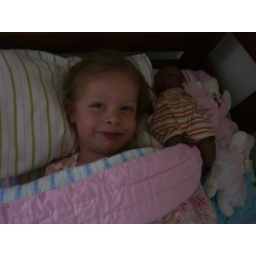
Happy in the big girl bed